Southern Illinois

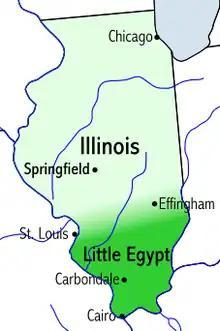
Southern Illinois is also known as "Little Egypt".

In 1799, Baptist minister John Badgley dubbed the fertile highlands and bottoms near Edwardsville the "Land of Goshen". Early Edwardsville was known as Goshen, a biblical reference to Ancient Egypt. Geographic features such as the Mississippi and its flood plains were like the fertile Nile Valley. The Indian mounds of the area were large at the time and seemed like the pyramids of Egypt. The nickname stuck, and it was reinforced by other events.